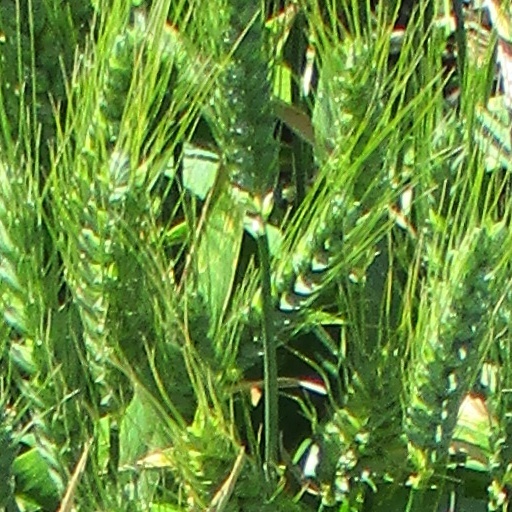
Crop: wheat